Billy Fury

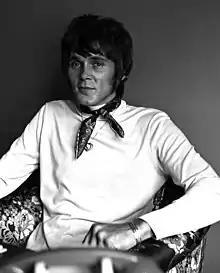
Fury photographed by Allan Warren in 1968

Ronald Wycherley (17 April 1940 – 28 January 1983), better known by his stage name Billy Fury, was an English musician. An early star of rock and roll, he spent 332 weeks on the UK singles chart. His hit singles include "Wondrous Place", "Halfway to Paradise" and "Jealousy". Fury also maintained a film career, notably playing rock performers in "Play It Cool" in 1962 and "That'll Be the Day" in 1973.